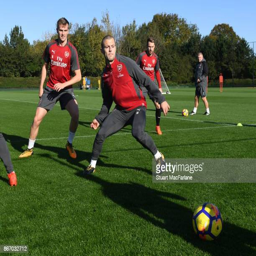
person and soccer player during a training session